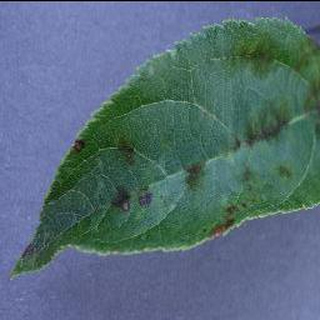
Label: apple_apple_scab